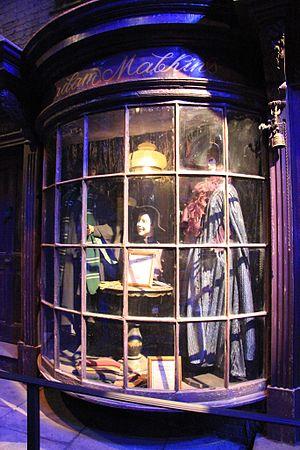
Le chemin de Traverse est une rue commerçante fictive située à Londres et imaginée par J. K. Rowling pour l'univers de la suite romanesque Harry Potter.